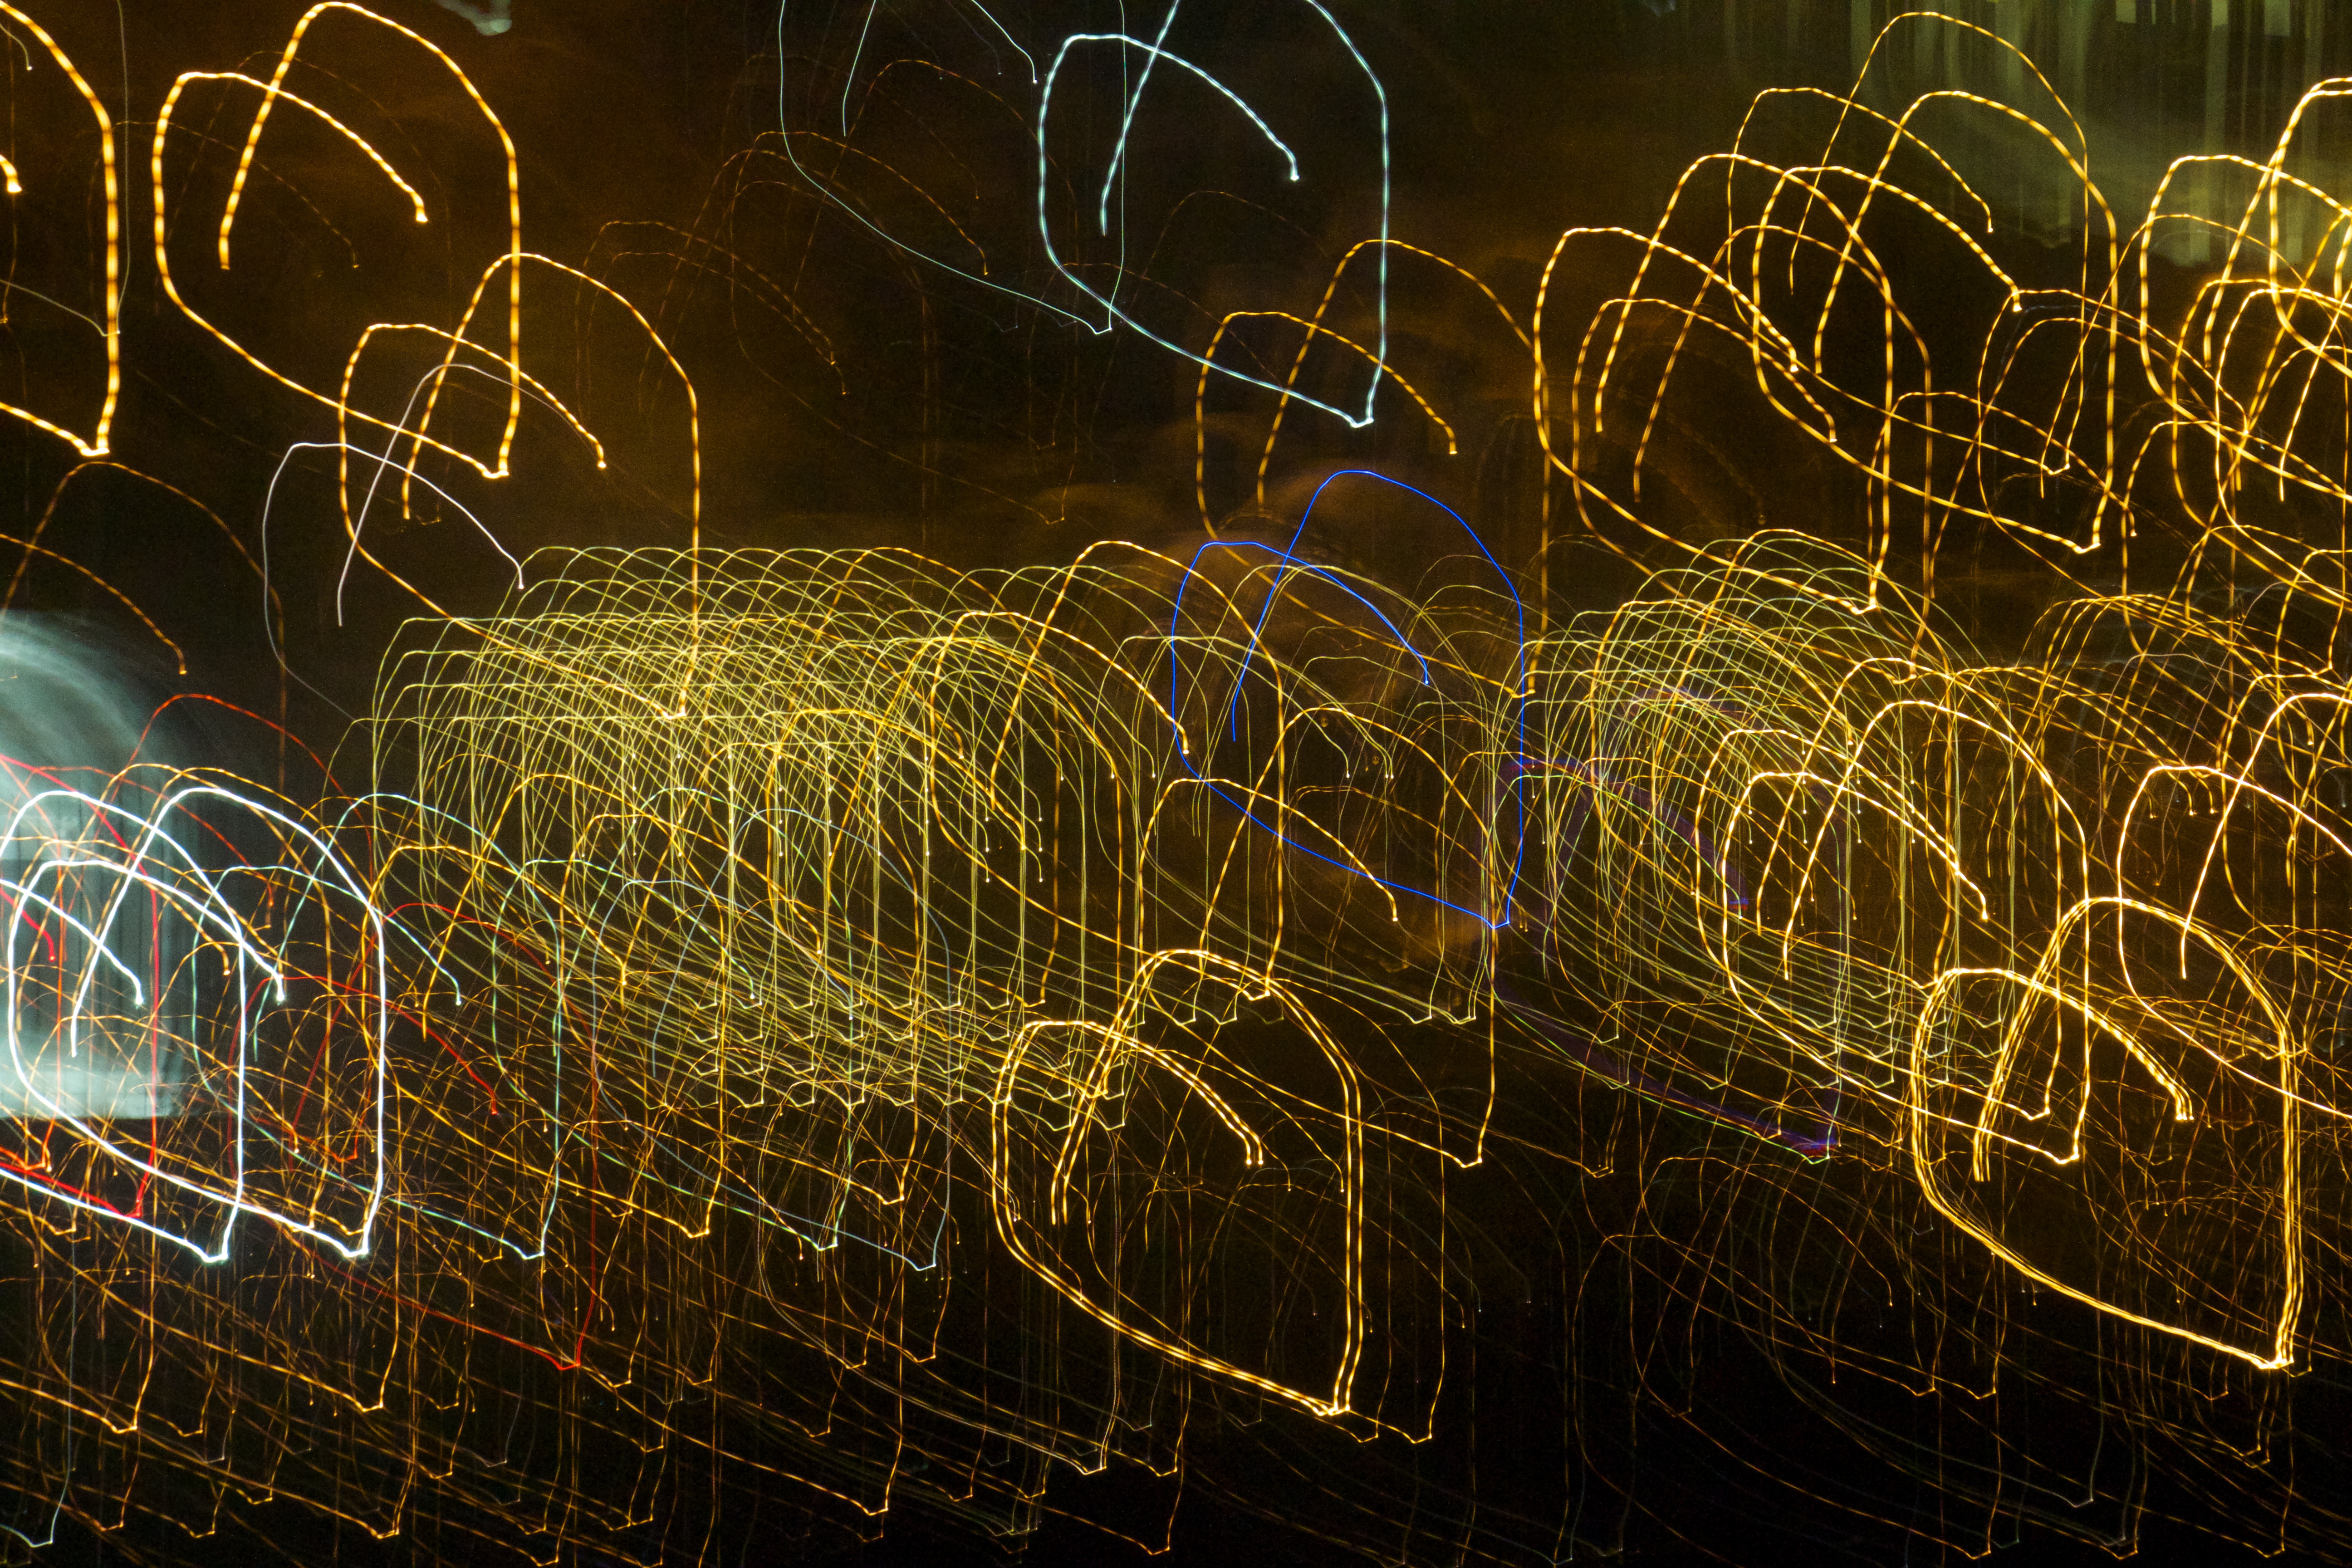
light, night, recreation, sparkler, reflection, darkness, lighting, christmas decoration, fireworks, lightpaint, 2015365, christmas lights, outdoor recreation